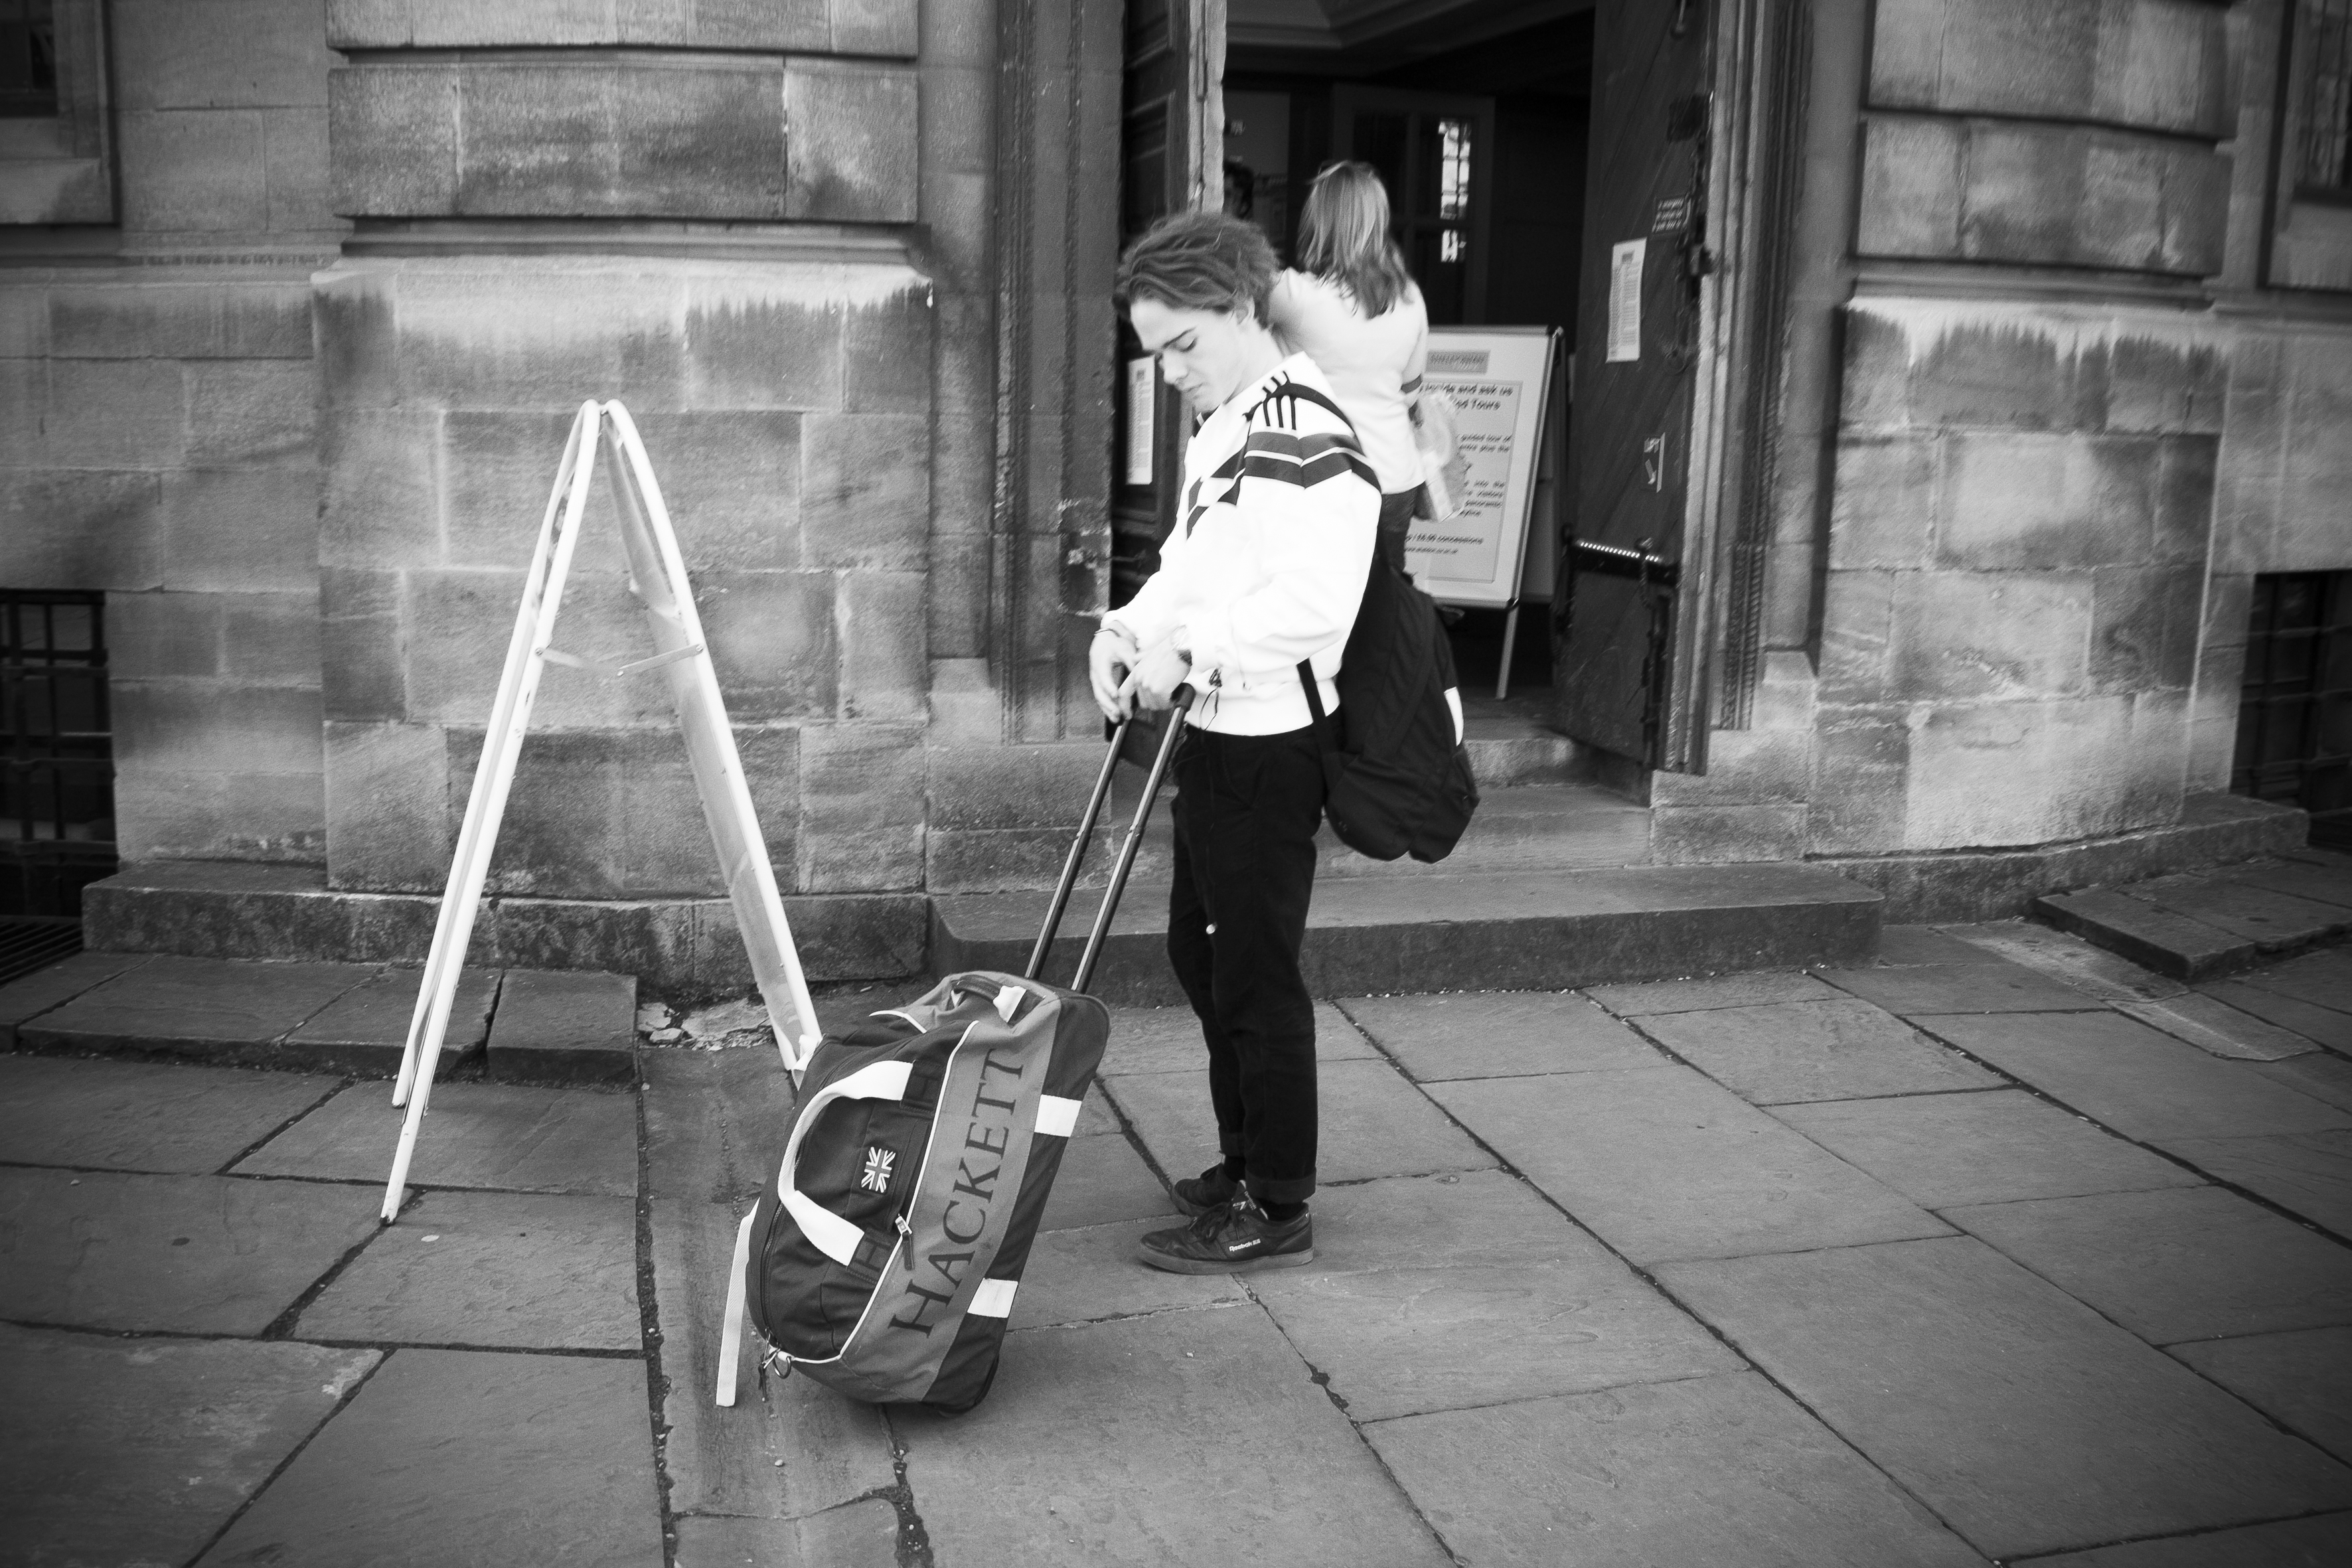
black and white, road, white, street, photography, urban, travel, fujifilm, sitting, black, monochrome, uk, england, bw, blackandwhite, blackwhite, infrastructure, ngc, photograph, snapshot, noiretblanc, unitedkingdom, fuji, oxford, fujixt1, fujix, monochrome photography, film noir, human positions